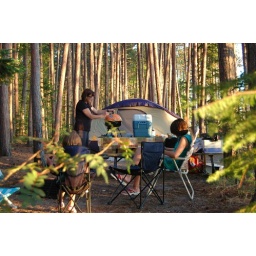
Agawa camp ground. This was home for two days. There's Sherri busy in the kitchen getting dinner ready.